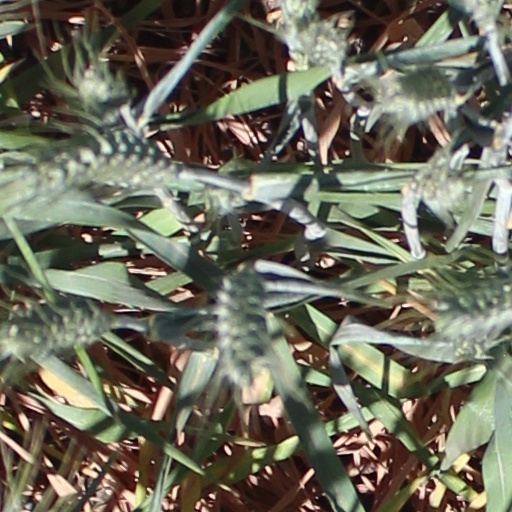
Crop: wheat